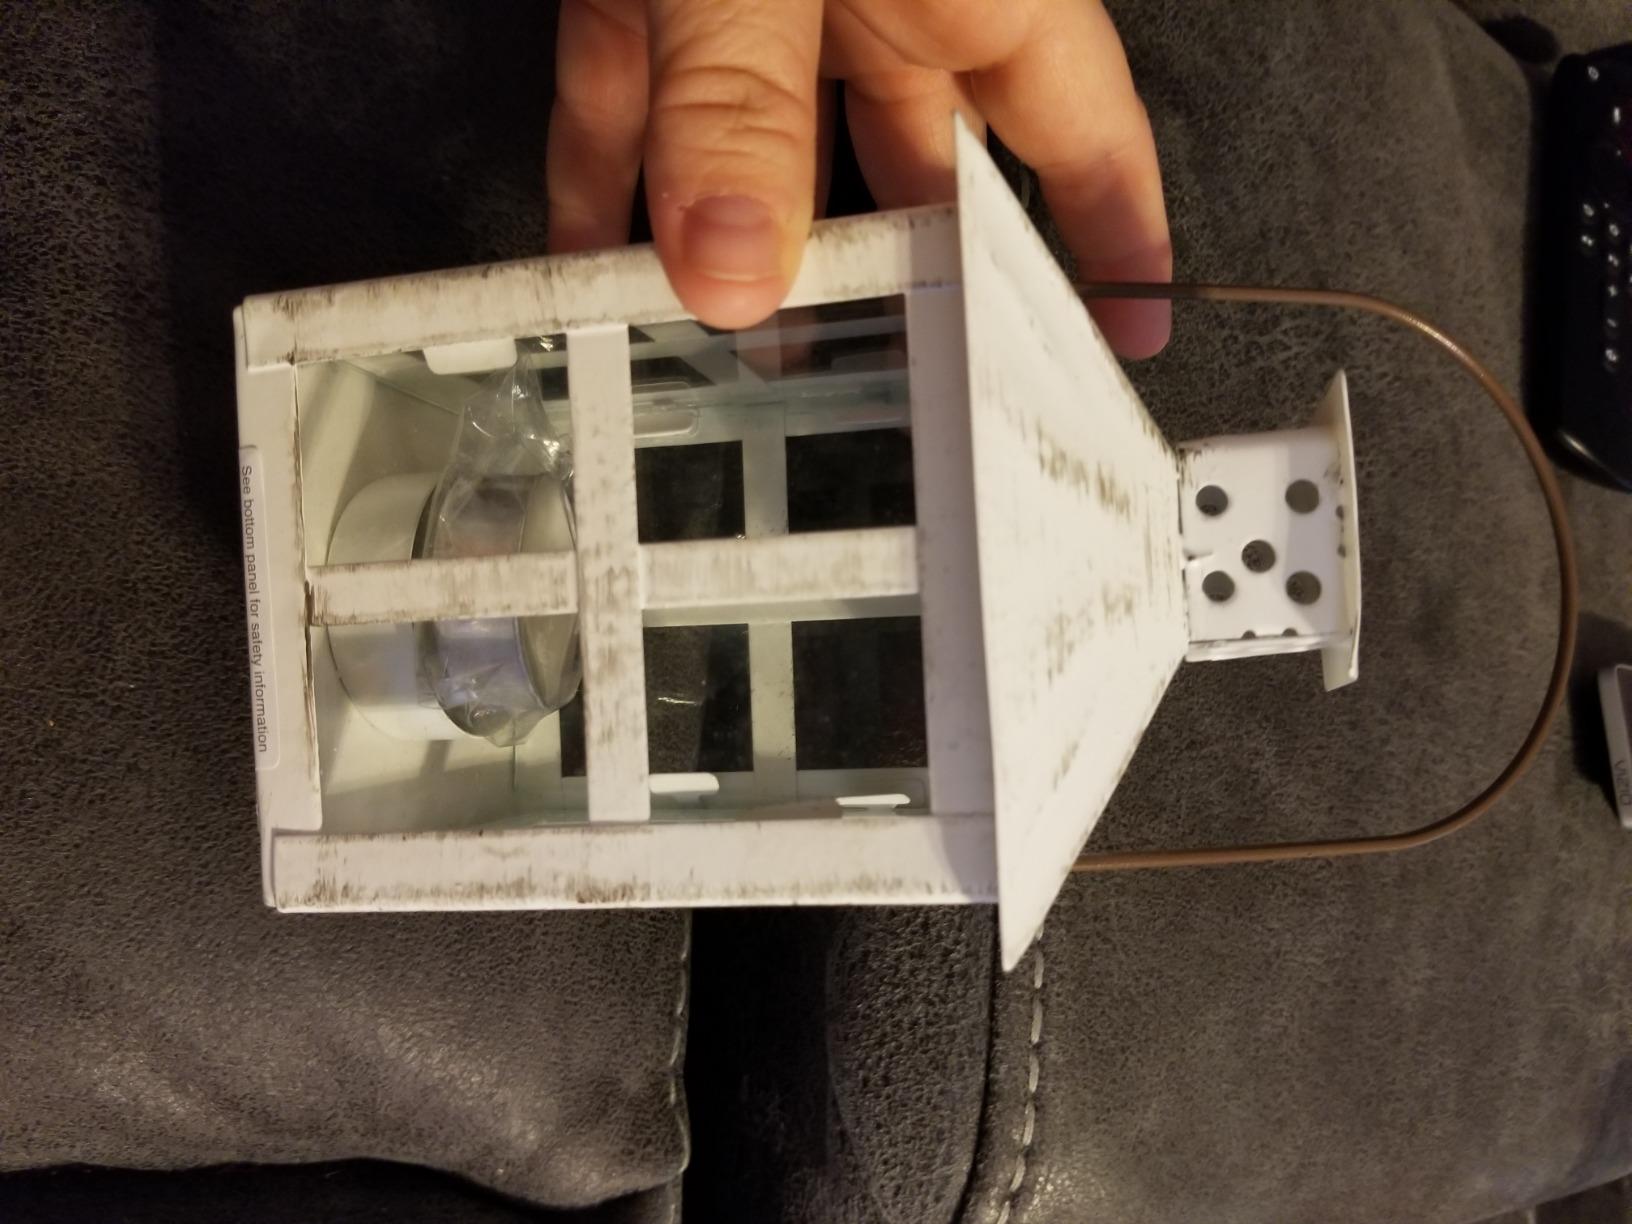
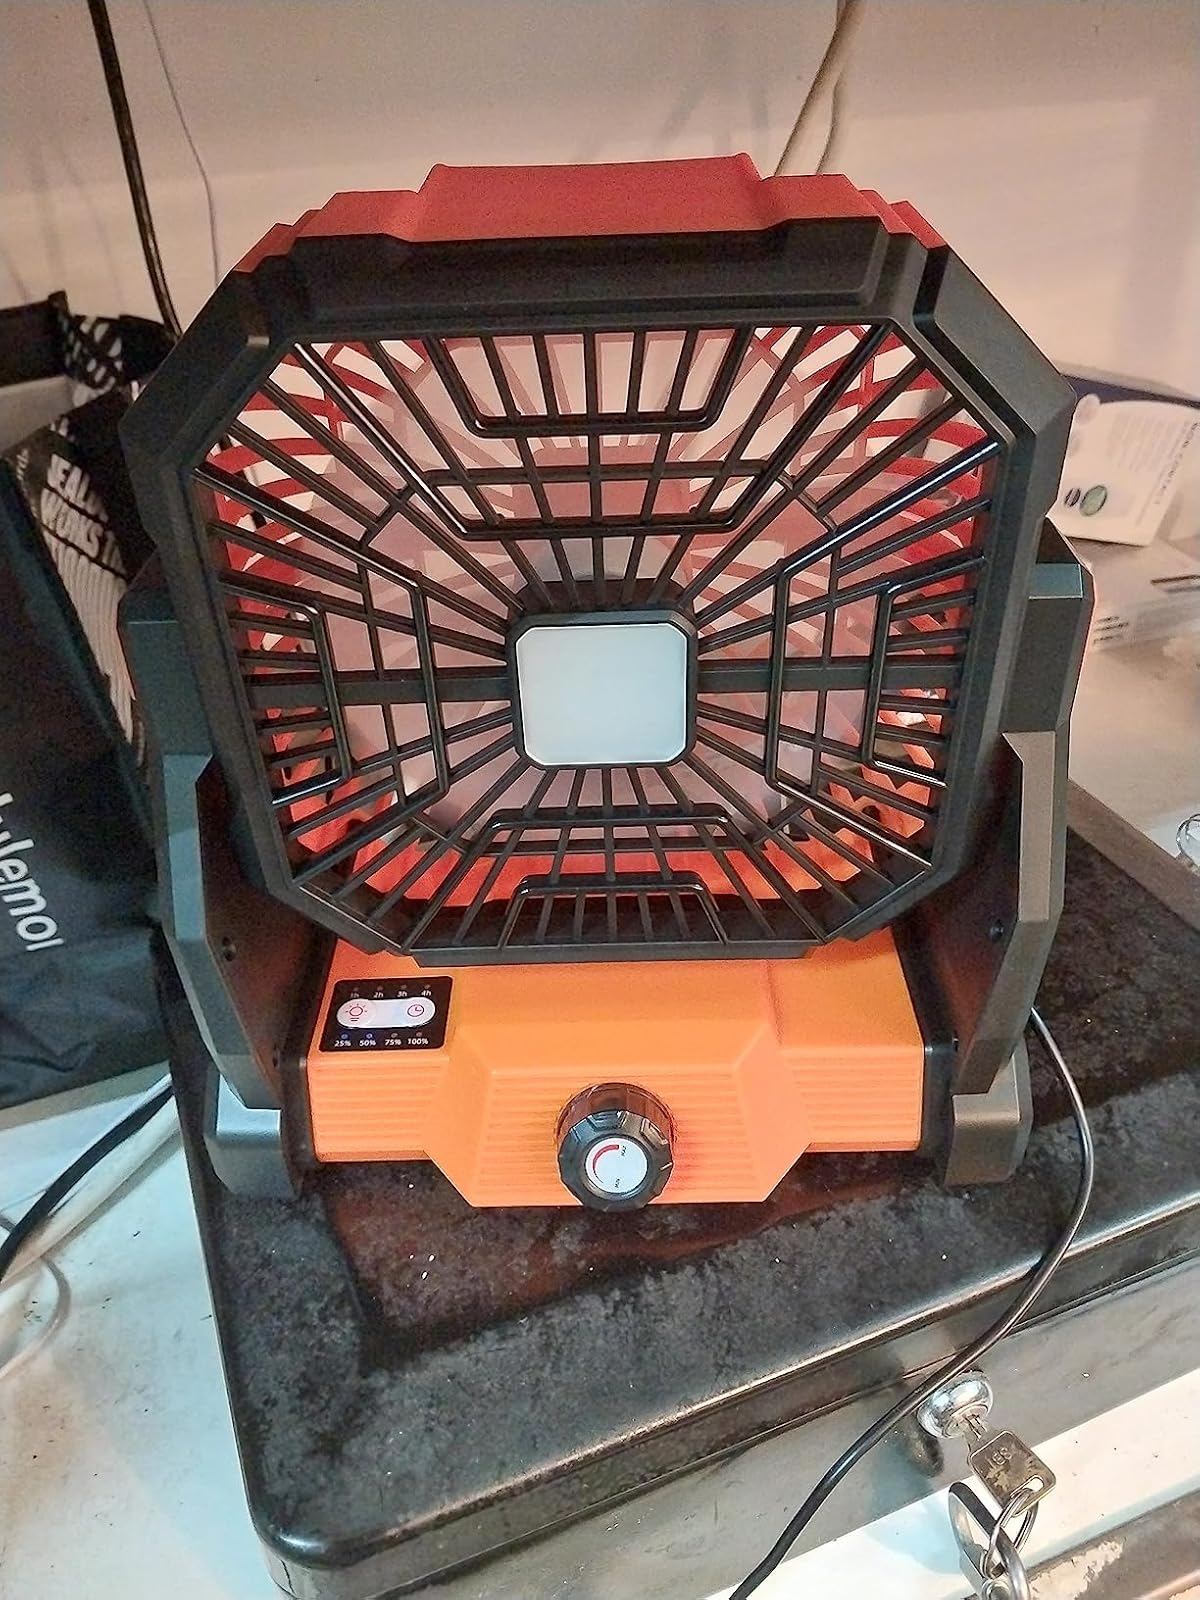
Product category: lantern
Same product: no